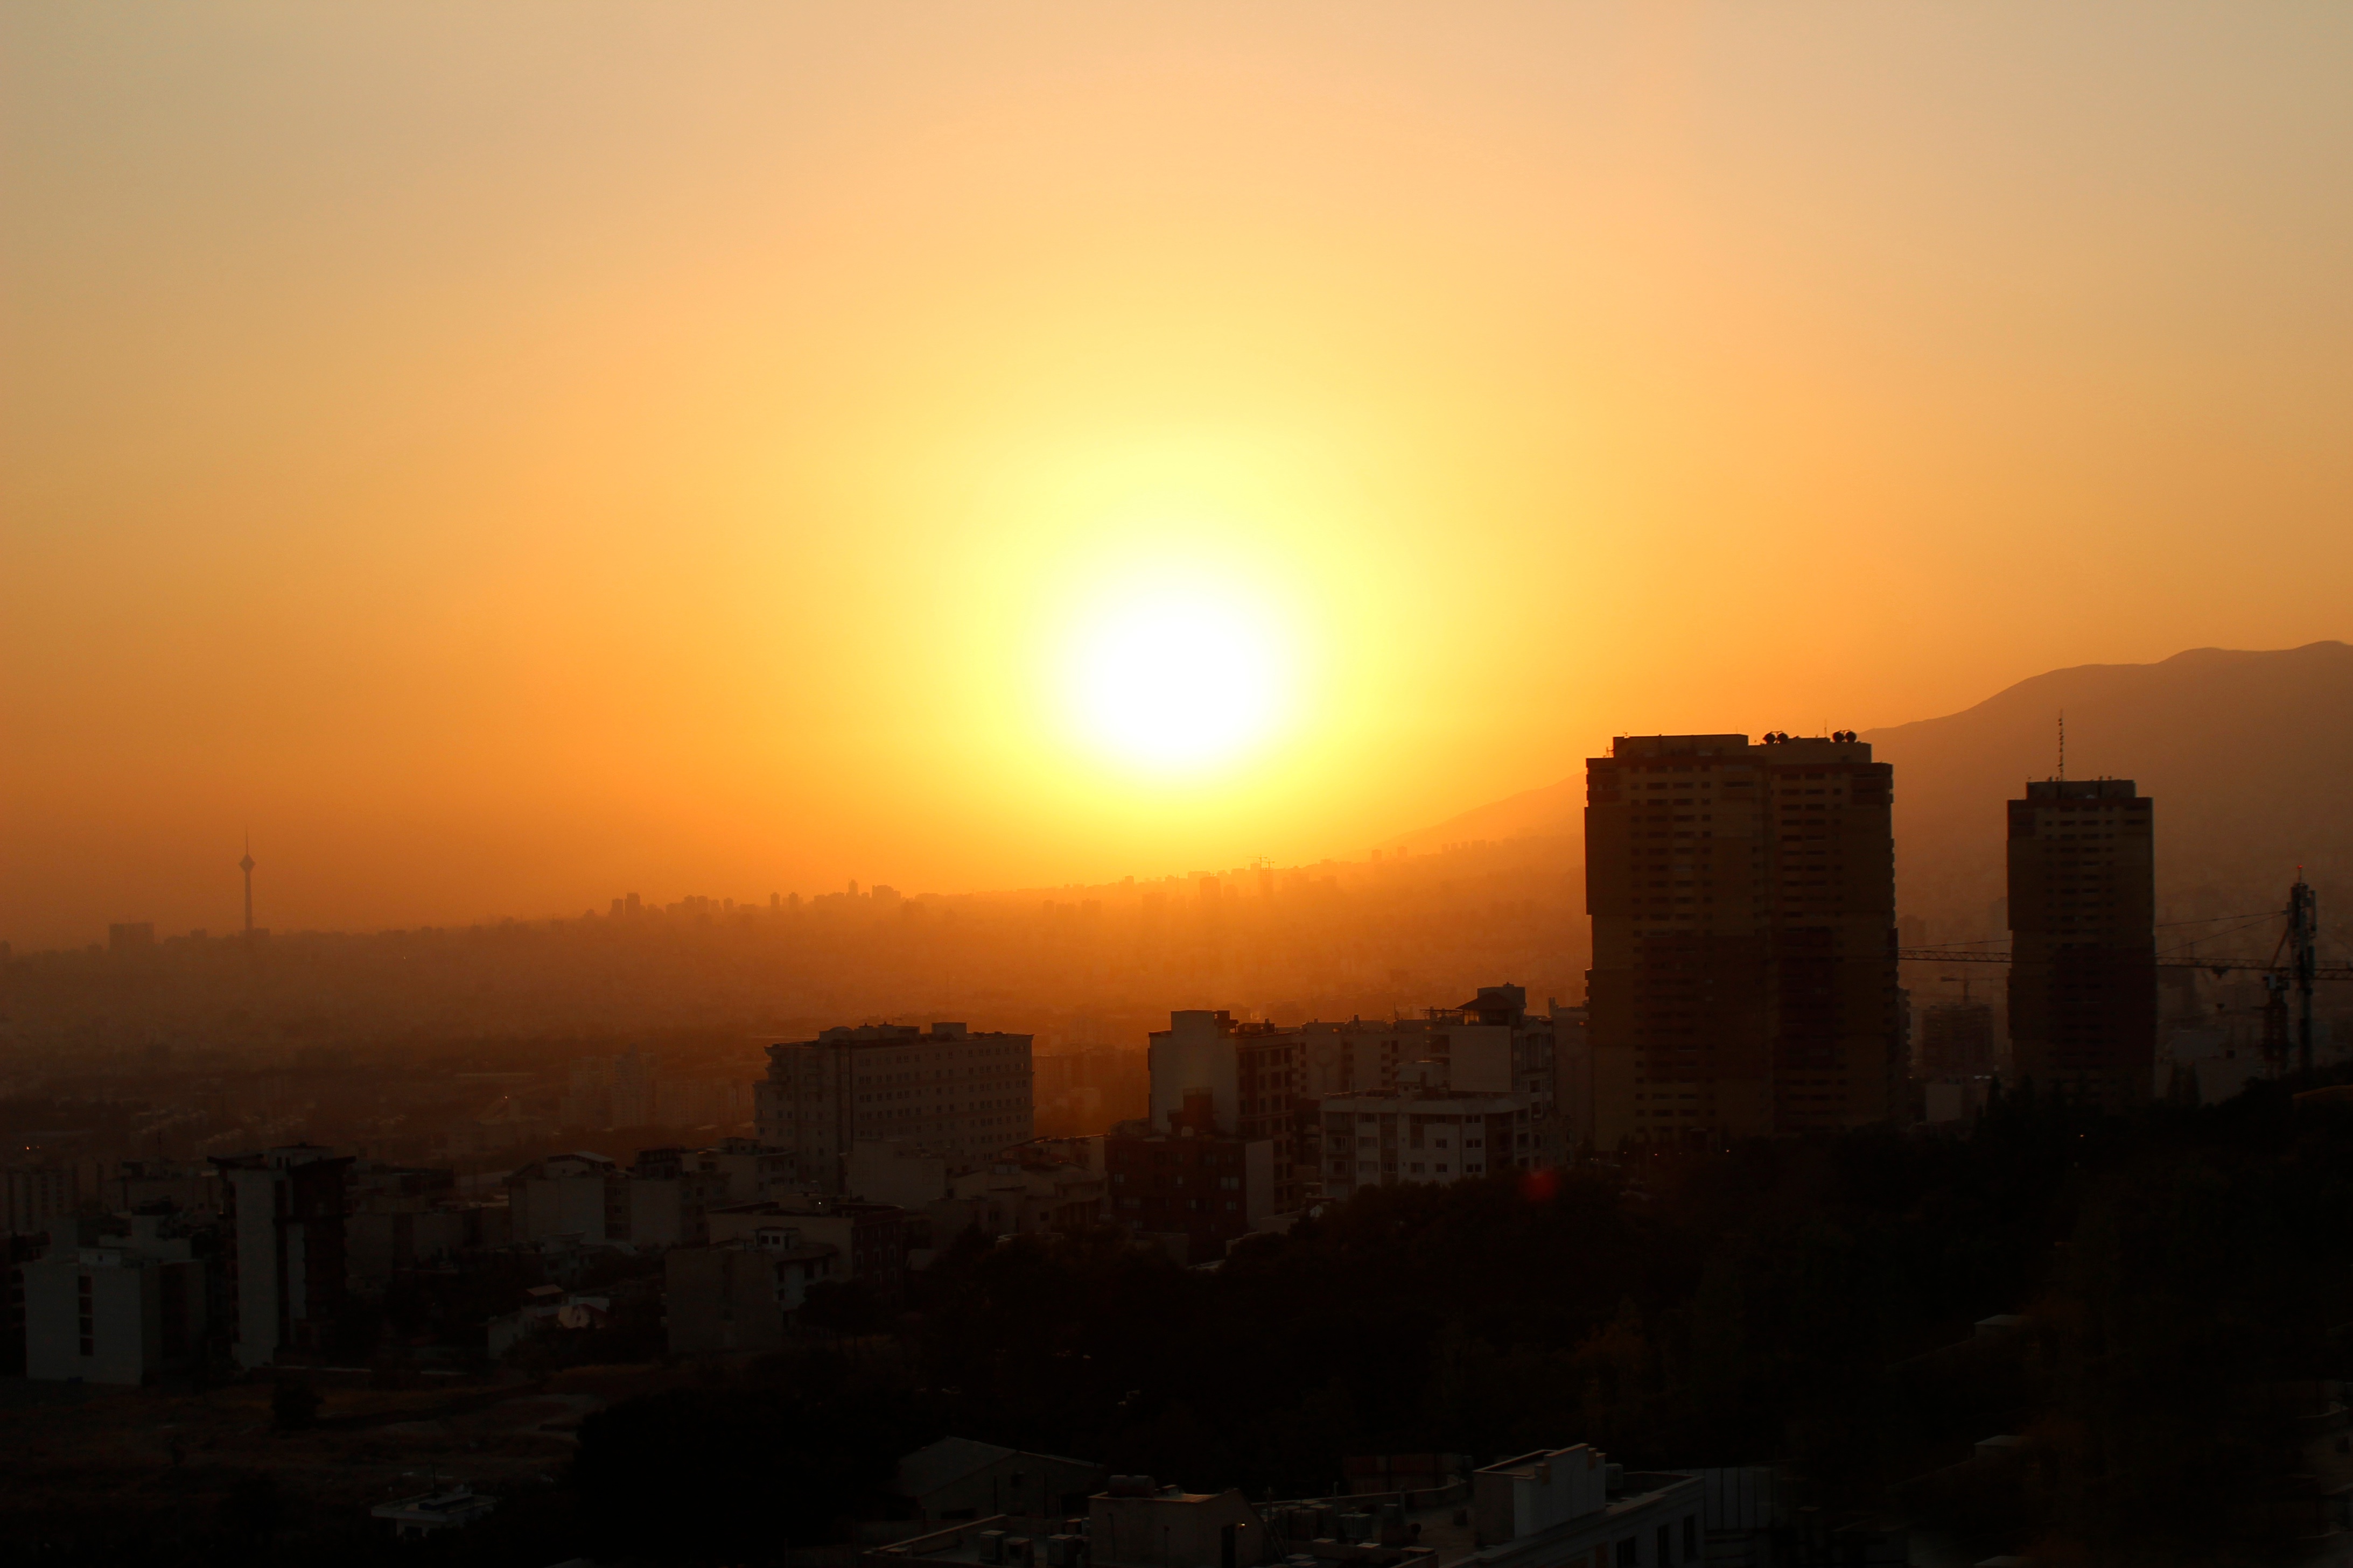
horizon, sky, sun, sunrise, sunset, skyline, sunlight, morning, dawn, cityscape, dusk, evening, haze, afterglow, atmospheric phenomenon, red sky at morning